Sandman Mystery Theatre

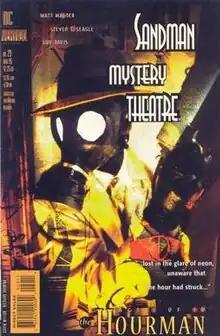
Cover to "Sandman Mystery Theatre" #29 (August 1995) by Gavin Wilson.

Sandman Mystery Theatre was an ongoing comic book series published by Vertigo Comics, the mature-readers imprint of DC Comics. It ran for 70 issues, one annual, and a cross-over special between 1993 and 1999 and retells the adventures of the Sandman, a vigilante whose main weapon is a gun that fires sleeping gas, originally created by DC in the Golden Age of Comic Books. In a similar vein to Batman, the Sandman possesses little to no superhuman powers, though he has minor precognitive abilities through his prophetic dreams, and relies on his detective skills and inventions.